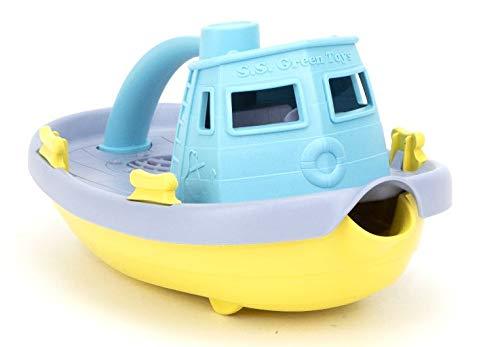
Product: GT Tug Boat Assortment - Grey/Yellow/Turquoise
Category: Toys & Games | Baby & Toddler Toys | Bath Toys
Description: Made in the USA from 100% recycled Milk Jugs.
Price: $14.99
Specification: ProductDimensions:9x5.2x4.5inches|ItemWeight:8ounces|ShippingWeight:8ounces(Viewshippingratesandpolicies)|ASIN:B081ZQK6C7|Itemmodelnumber:TTUGA-1374|Manufacturerrecommendedage:6months-8years